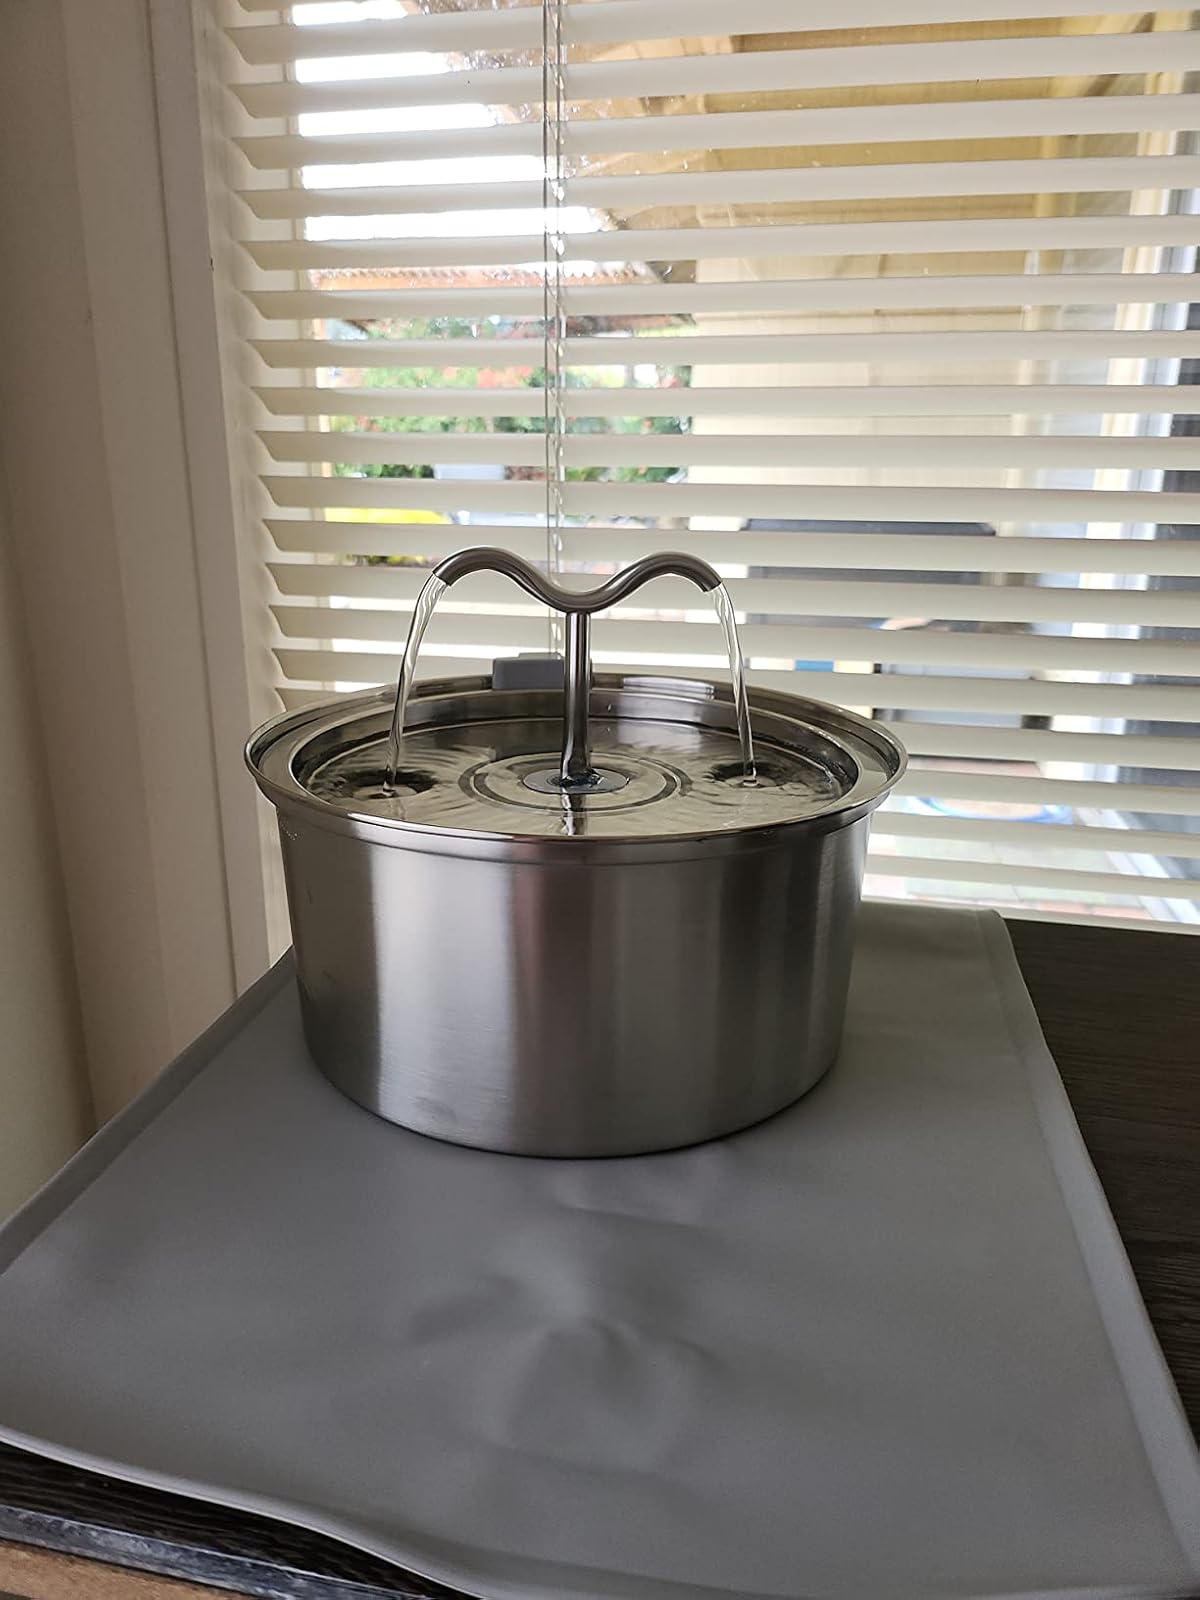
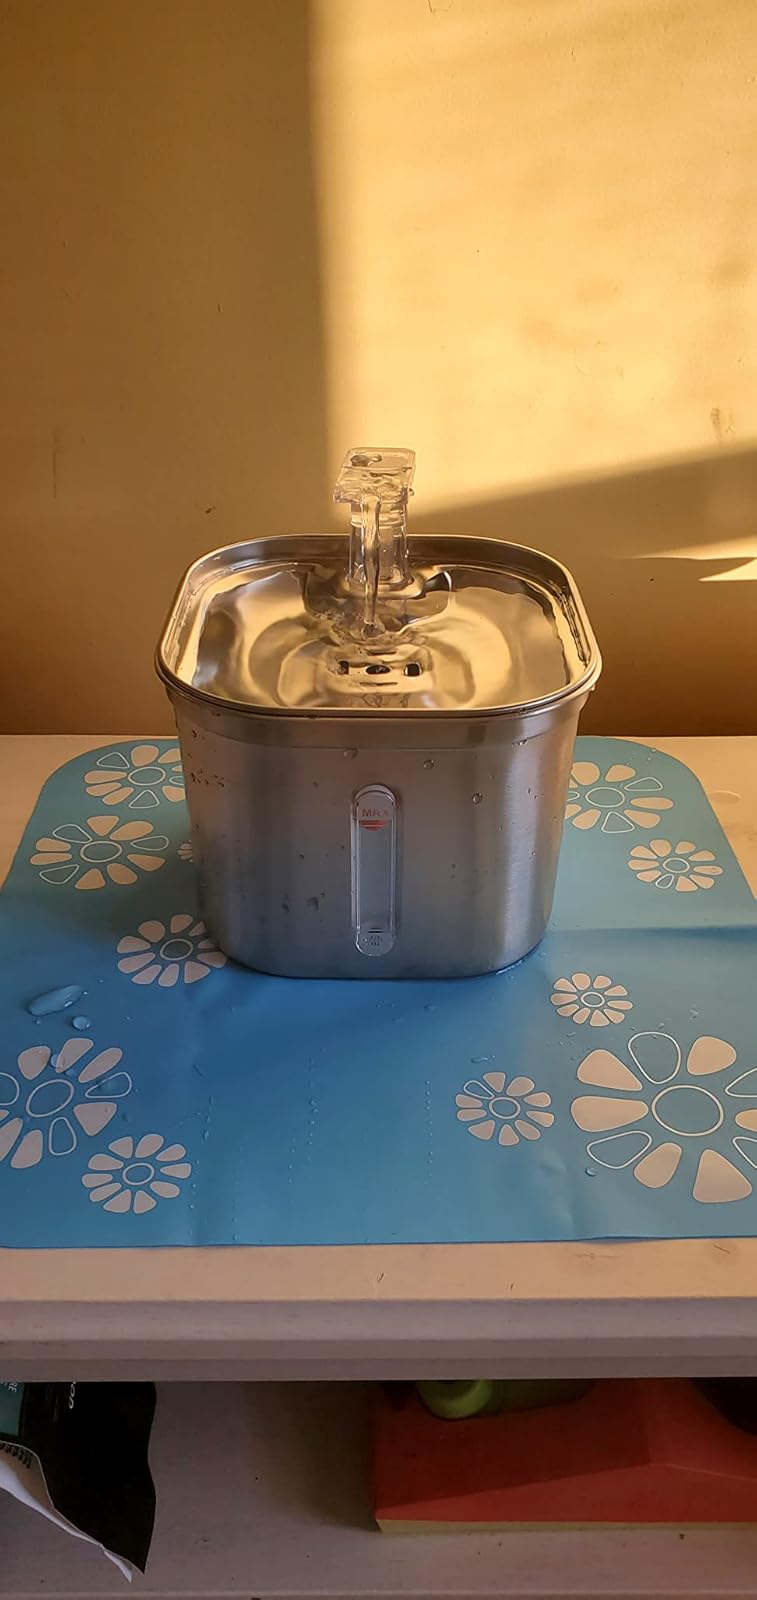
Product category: items_bowl
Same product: no